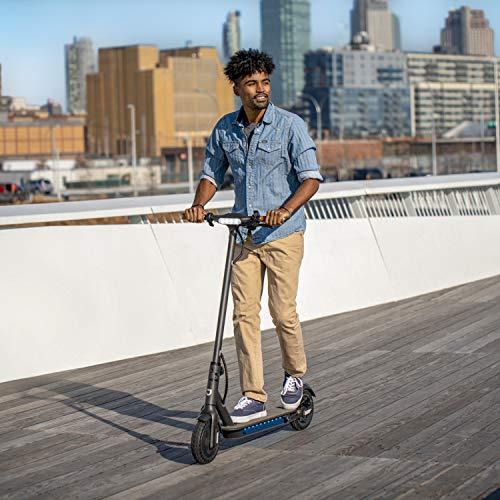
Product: Jetson Quest Electric Scooter with Powerful 250W Motor
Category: Sports & Outdoors | Outdoor Recreation | Skates, Skateboards & Scooters | Scooters & Equipment | Scooters
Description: FAST AND SMOOTH - A powerful 250 watt hub motor propels the Quest up to 15 mph and the never go flat sold tires are designed to absorb shock offering a smooth and comfortable ride.
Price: $399.99
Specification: Product Dimensions:         47.3 x 21.7 x 46.5 inches    |Shipping Weight: 39.9 pounds (View shipping rates and policies)|ASIN: B07NRB489D|Item model number: JQUEST-BLK|Batteries 1 Lithium ion batteries required. (included)|    #538    in Sport Scooters